Describe the emotion expressed in this image:  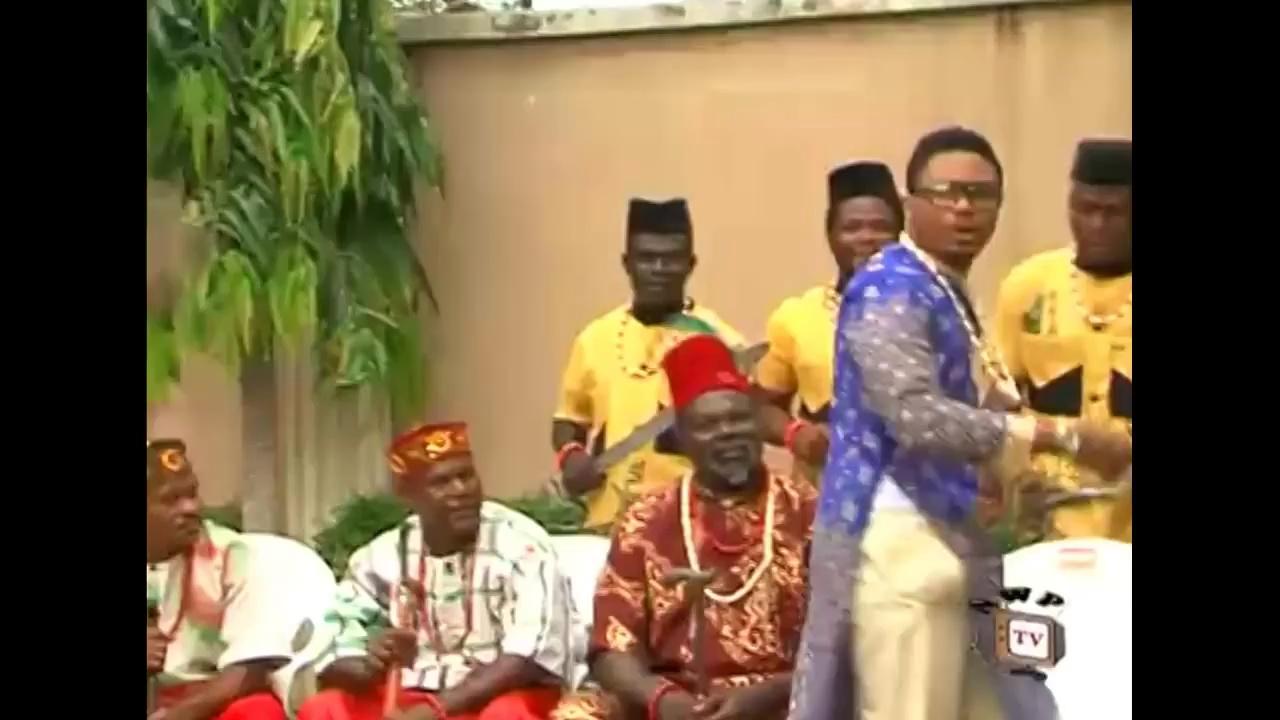
This person displays Pain, valence and arousal with low intensity.